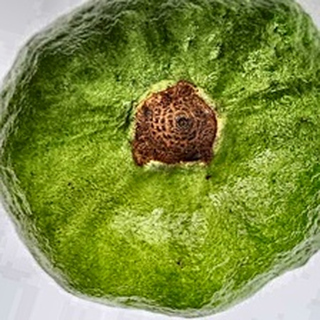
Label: healthy_guava